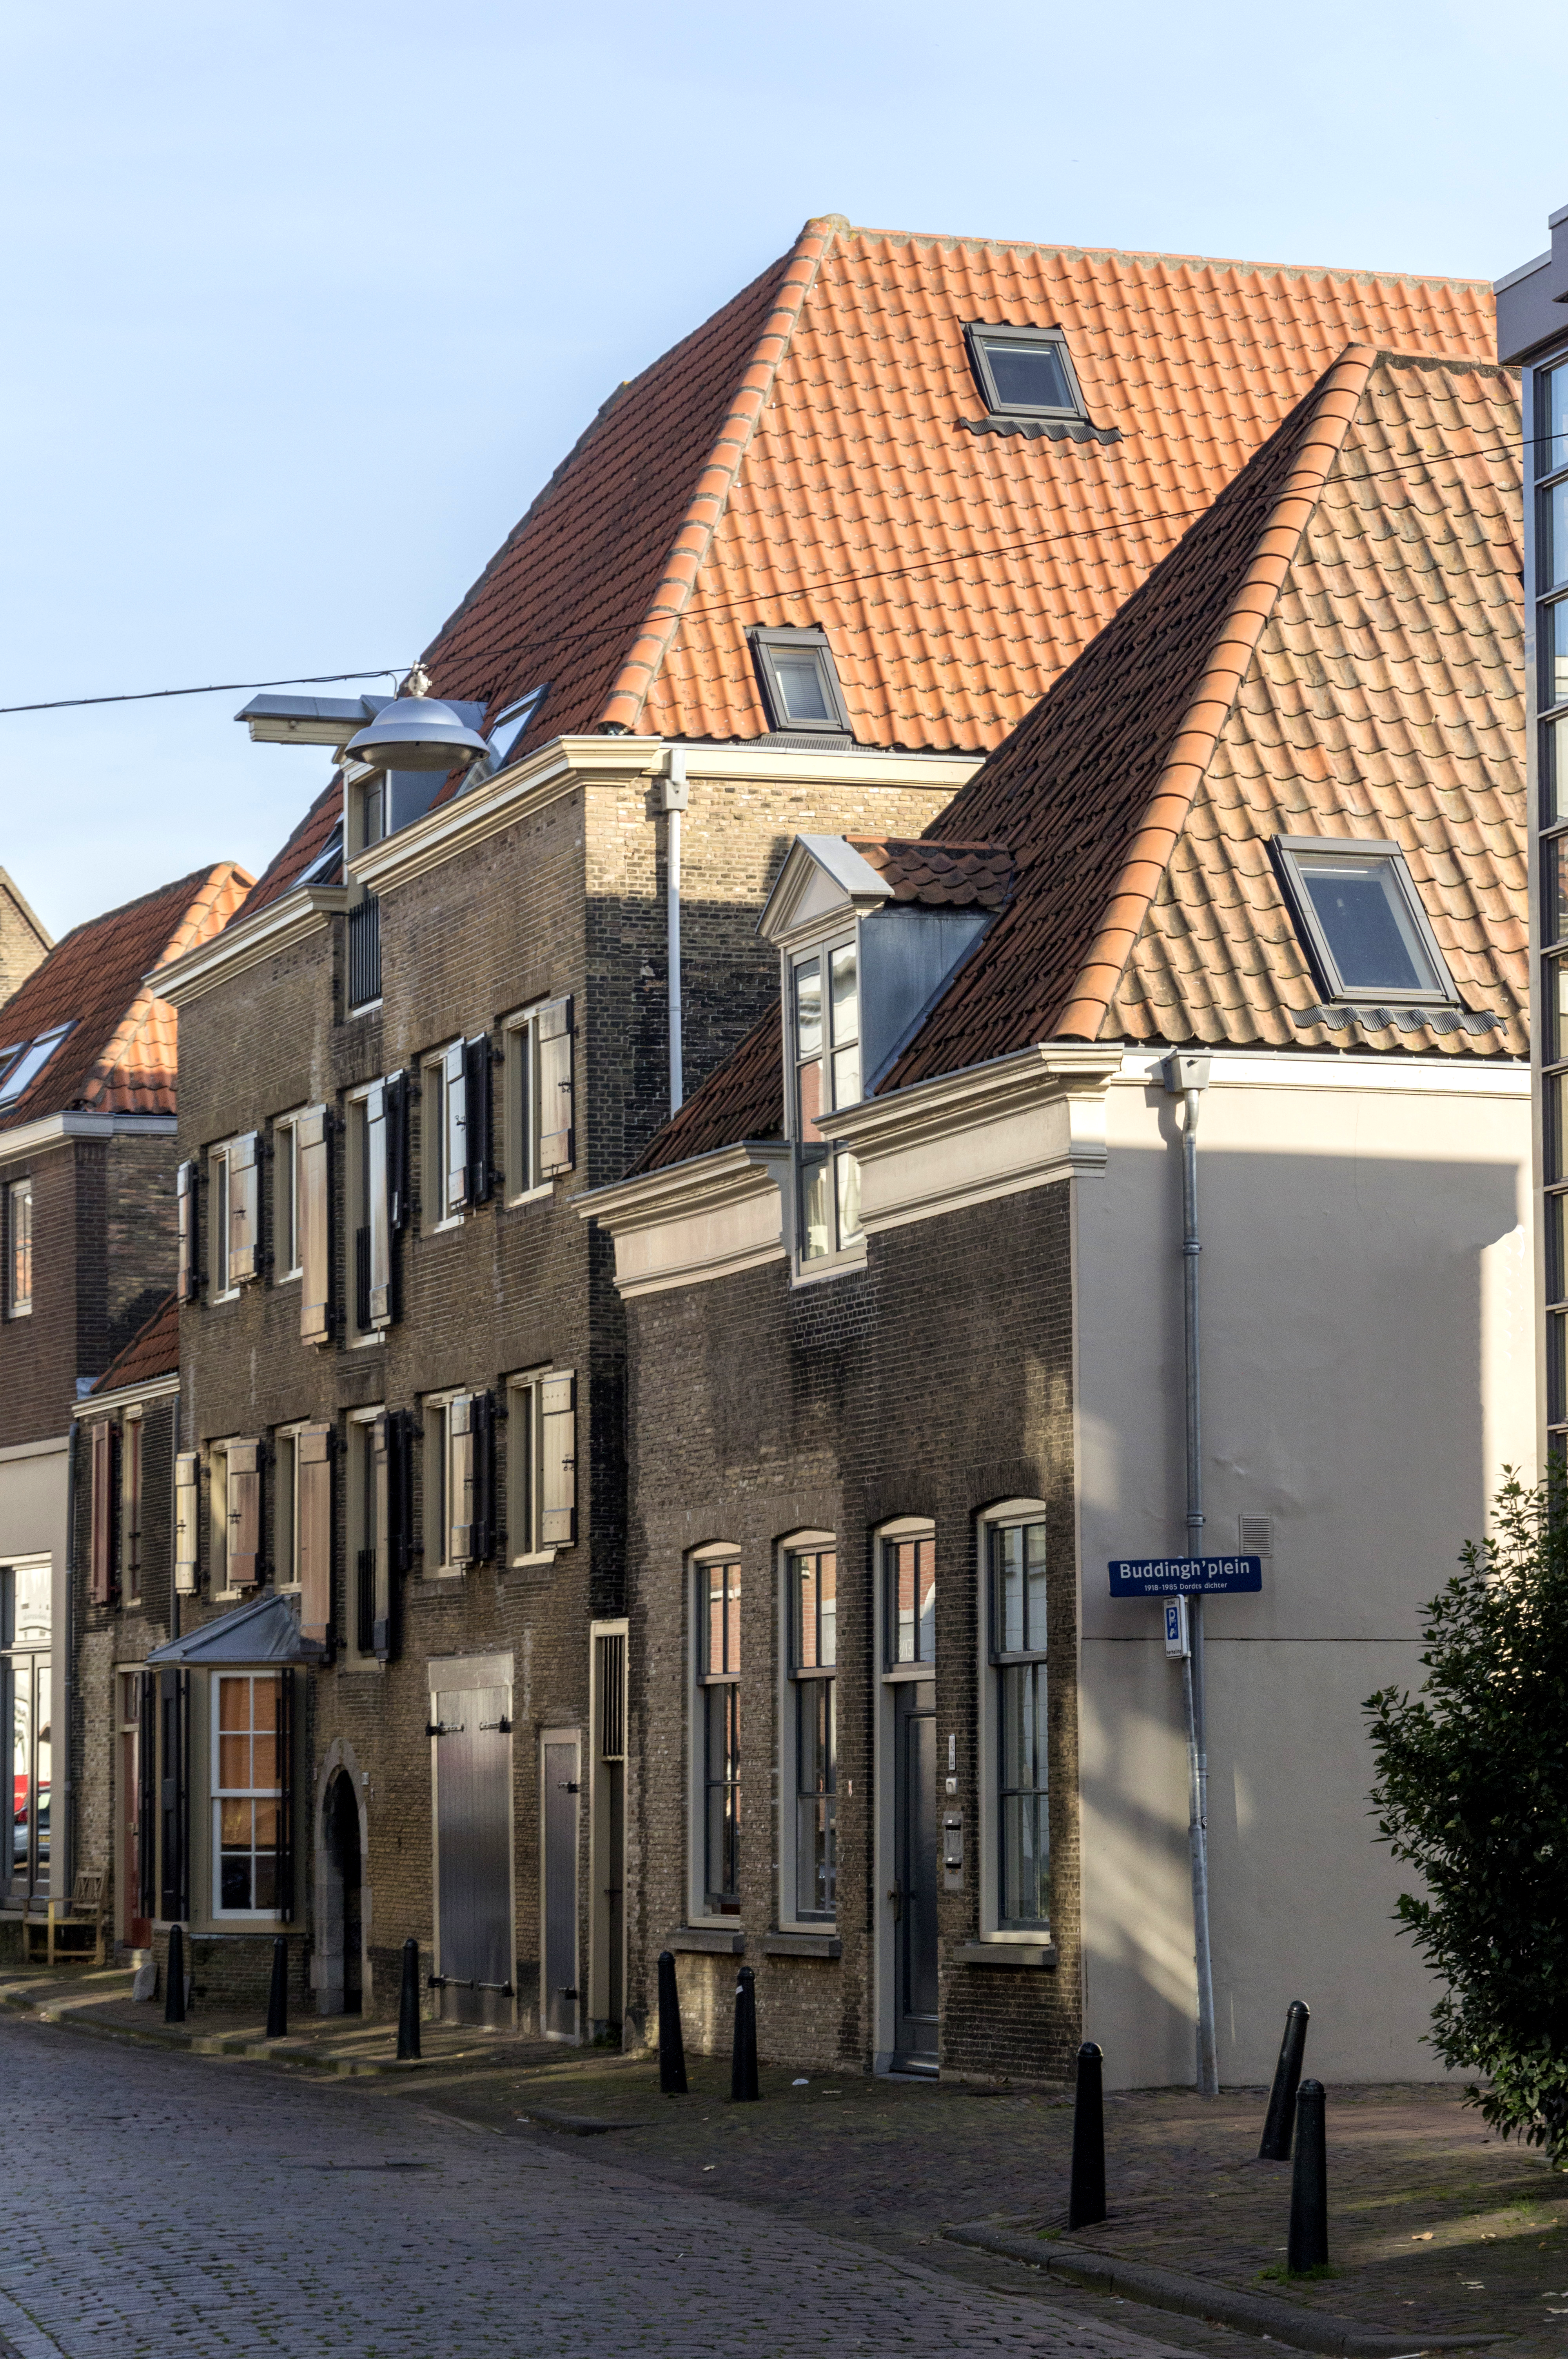
outdoor, architecture, road, street, photography, house, town, van, roof, building, city, home, photo, downtown, village, suburb, facade, nikon, historic, holland, nederland, netherlands, dutch, outdoorphotography, picture, photograph, fotos, foto, fotografie, urbanphotography, geheugen, paulvandevelde, pdvandevelde, padagudaloma, dordrecht, stadsfotografie, nederlandinfotos, historisch, urbanfotografie, stadswandeling, architectuur, pvdvfotografie, pdvandeveldedordrecht, diep, rondjedordt, dedordtevaer, dutchphotography, nederlandsefotografie, dutchphotogaraphy, totallydutch, fotografienederland, hollandsefotografie, fotografieholland, dordtmonumenteel, fotosdordrecht, fotosvandordrecht, erfgoedcentrumdiep, neighbourhood, varkenmarkt, buddinghplein, urban area, residential area, human settlement